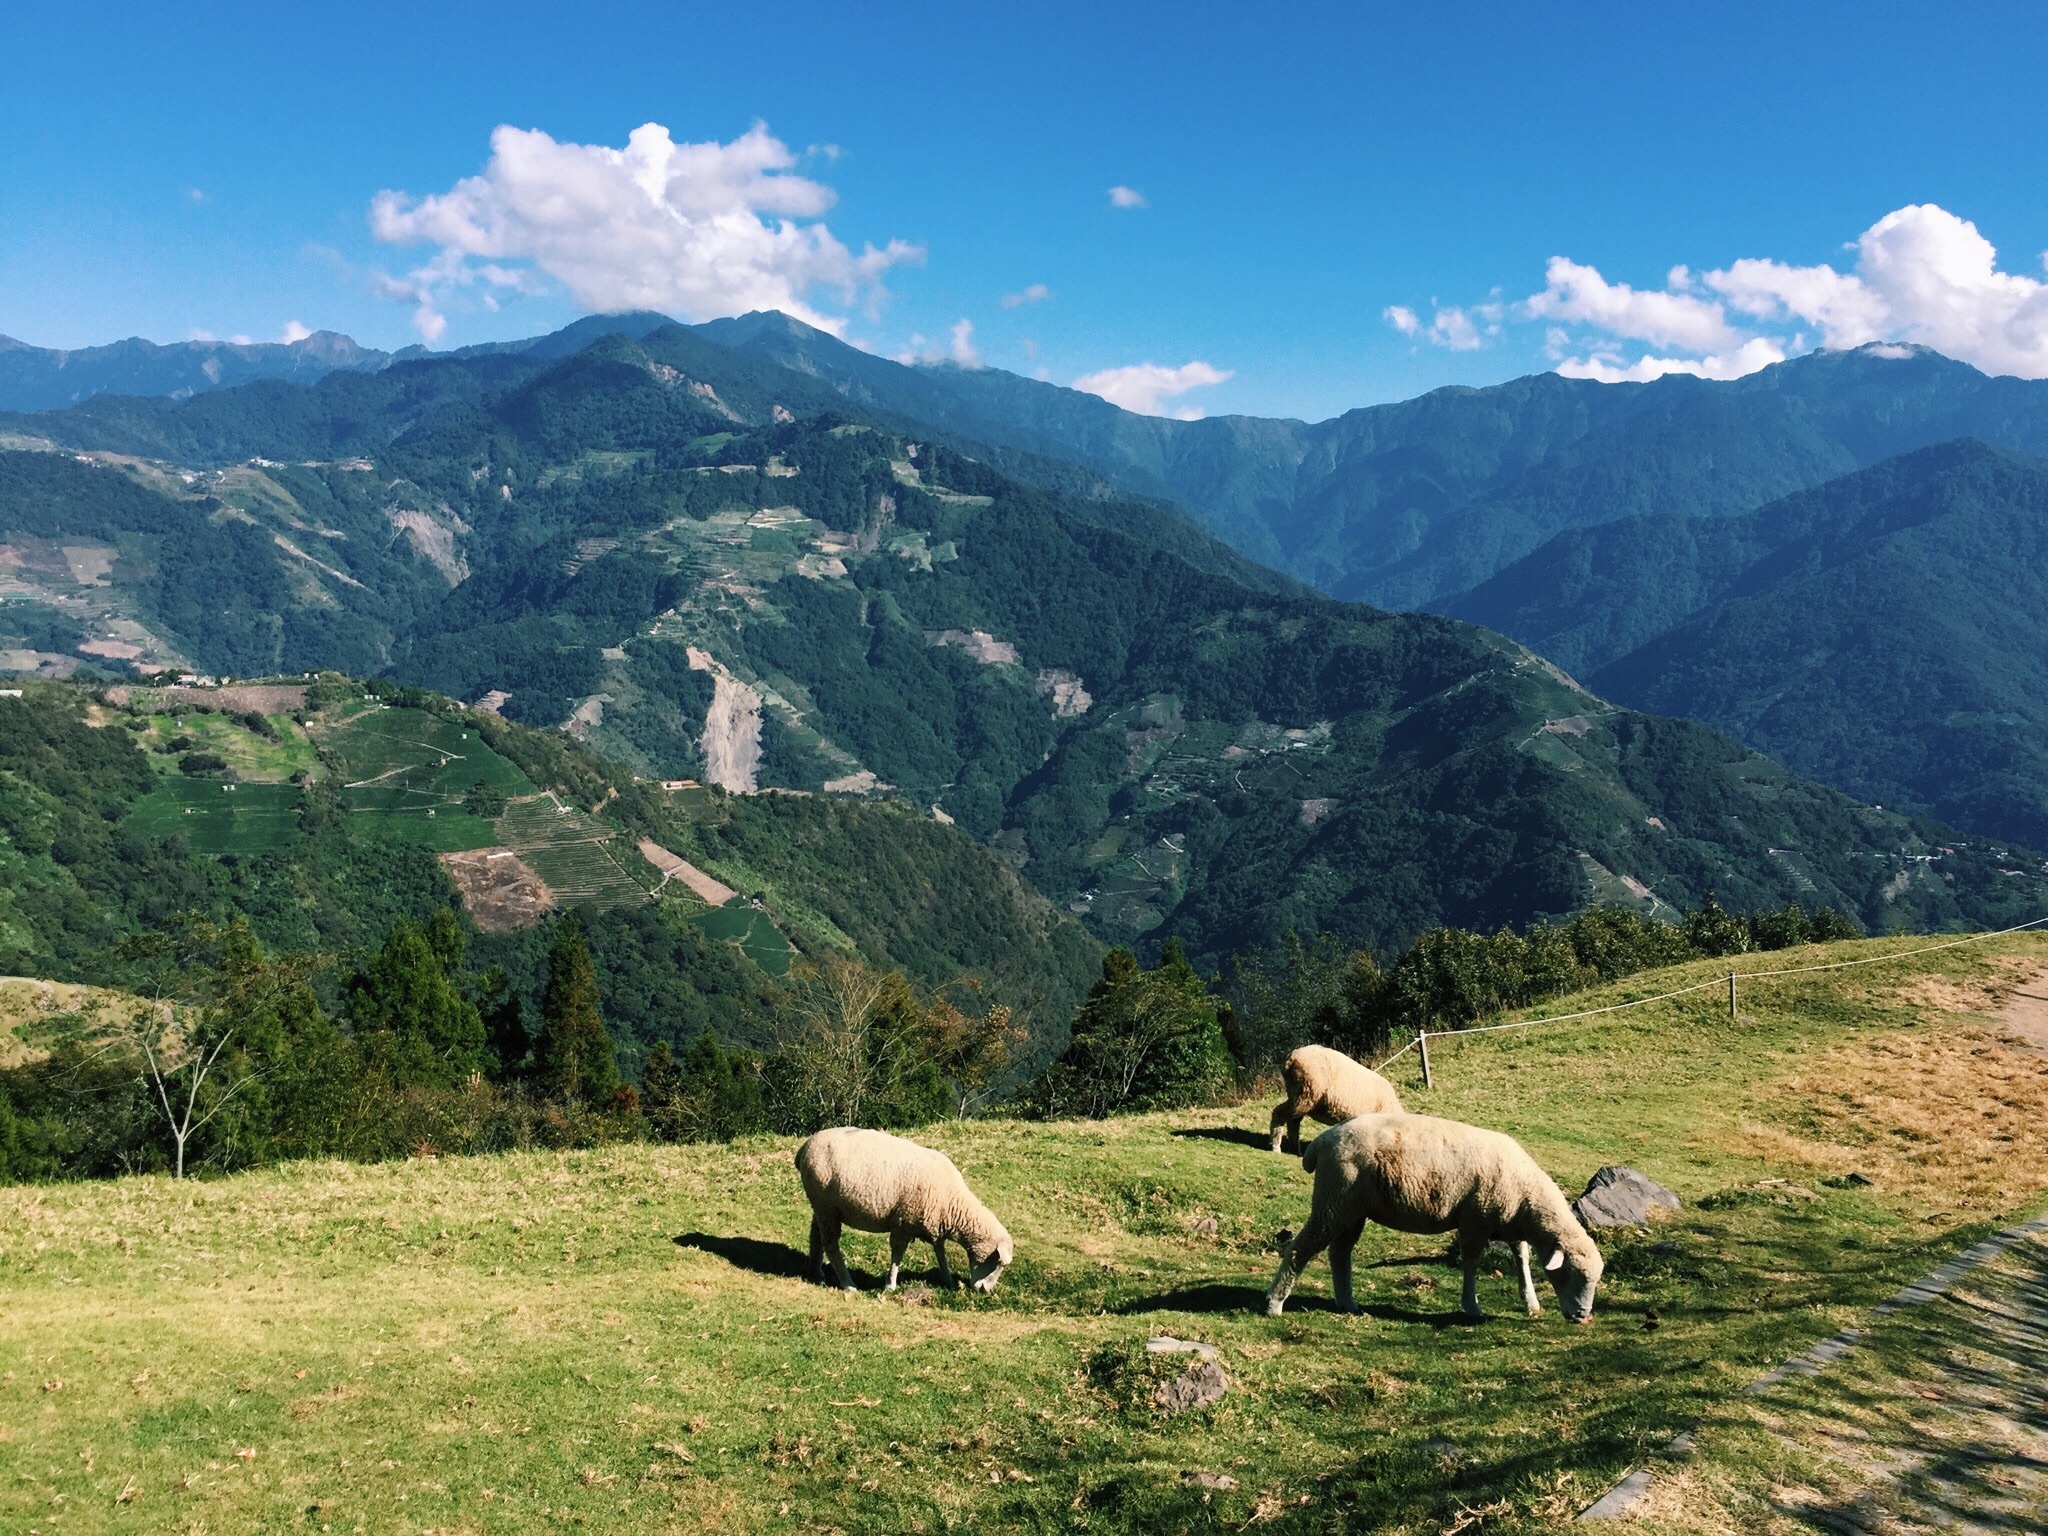
landscape, wilderness, walking, mountain, meadow, hill, valley, mountain range, pasture, grazing, ridge, alps, grassland, plateau, rural area, mountainous landforms